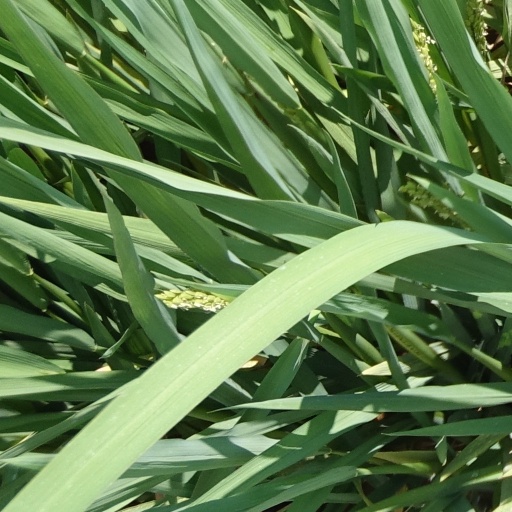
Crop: rice